R. Kenton Nelson

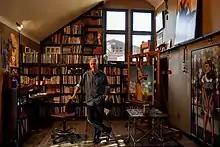
Nelson in his studio, 2014

R. Kenton Nelson (born 1954) is an American painter and contemporary artist from California.